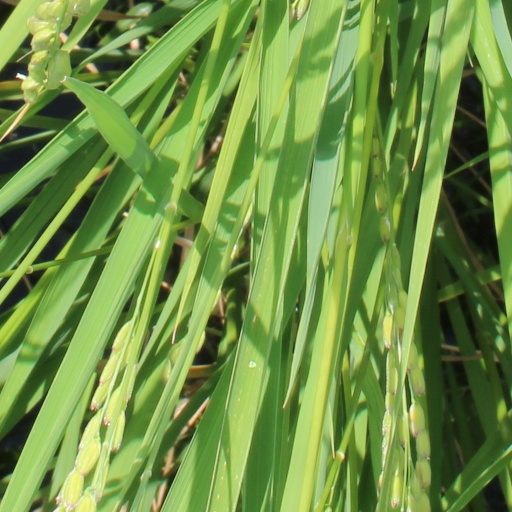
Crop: rice